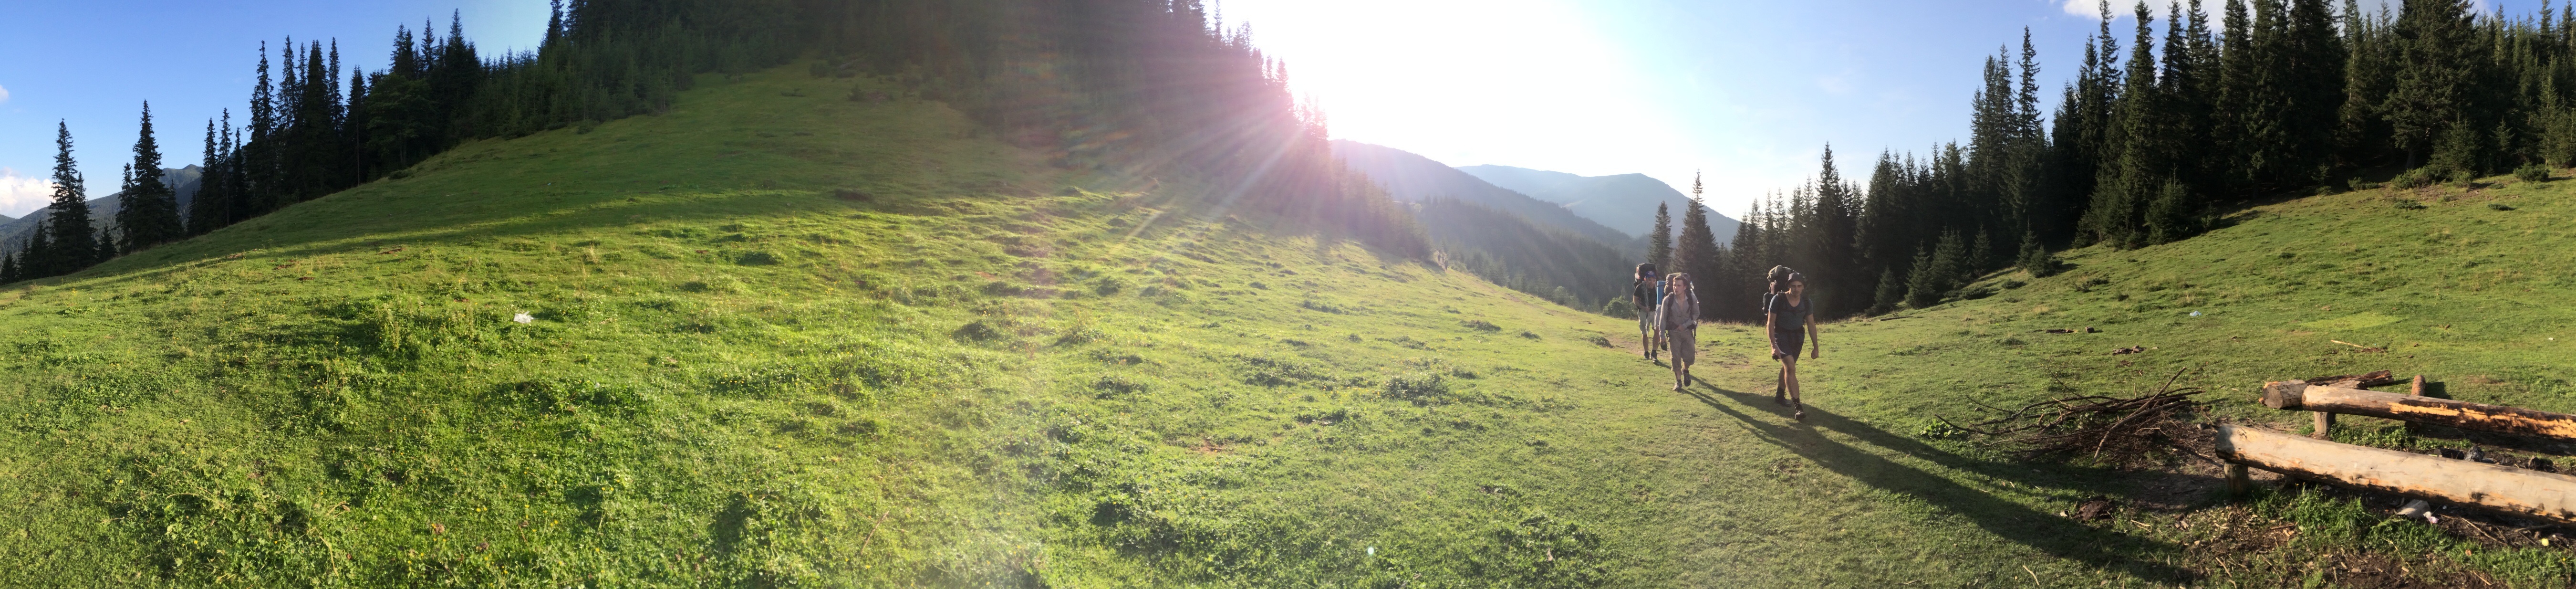
extreme sport, ecosystem, geological phenomenon